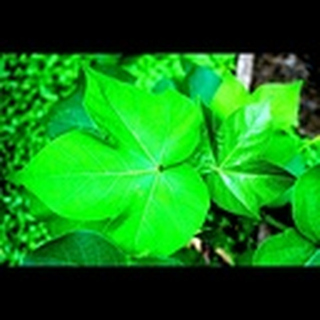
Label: healthy_cotton